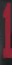
Number: 1